Hollingbury

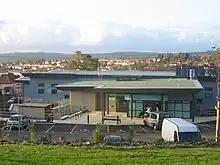
Medical centre

As part of the Asda development in 1987, the company built a local community centre, known as Old Boat Corner Community Centre, situated in Carden Park which opened in April 1989. Today the centre is thriving and is very much open to local residents. The community centre has a members social club and a variety of groups run from the centre, including sports clubs, Over 60s clubs, toddler groups and drama classes.